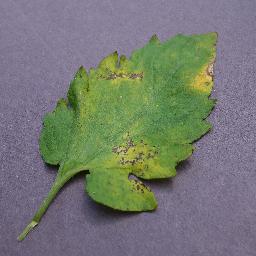
Label: Tomato___Septoria_leaf_spot